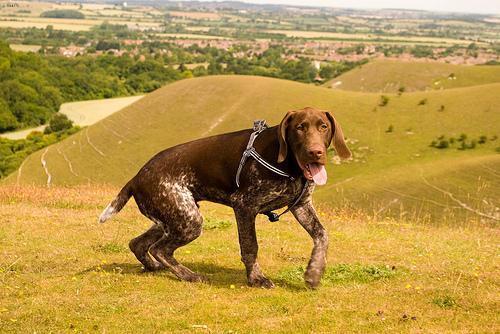
german shorthaired